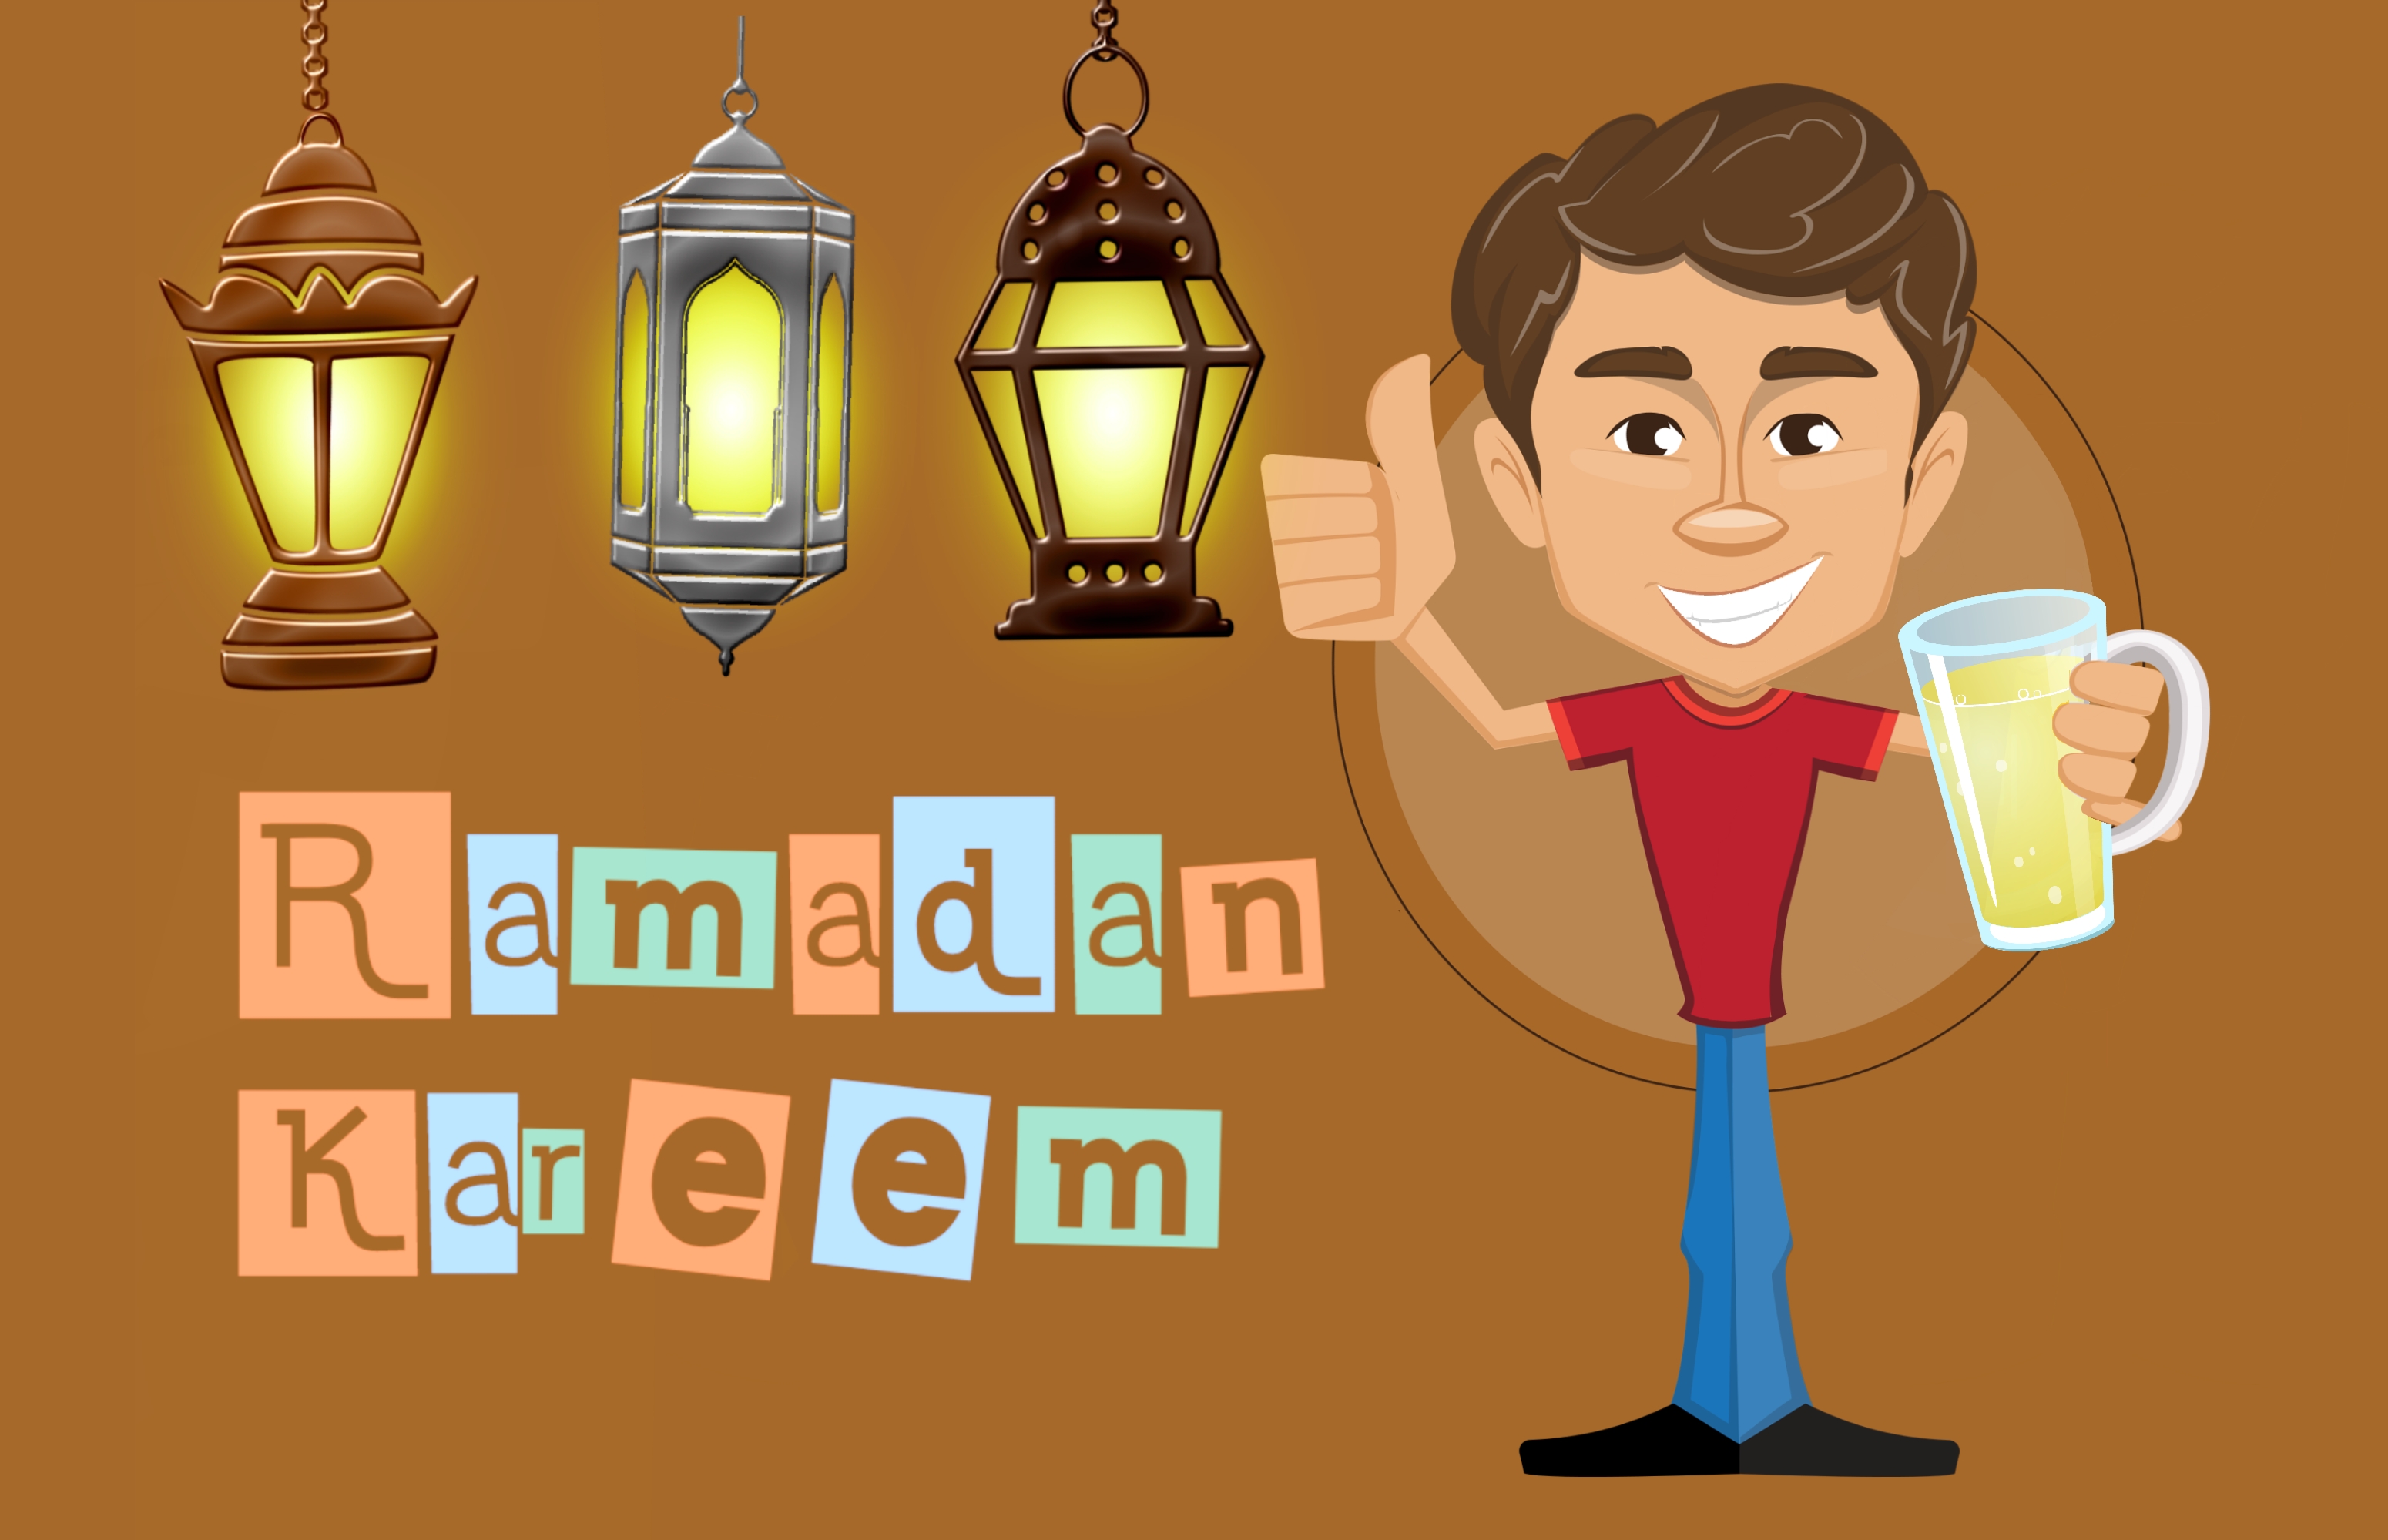
iftar, suhoor, ramadan, kareem, juice, fruit, fanoos, mubarak, drink, healthy, organic, sweet, happy, refreshment, tasty, nutrition, traditional, syrup, culture, arabian, break, dates, fasting, holy, moslem, cartoon, yellow, illustration, lighting, facial hair, art, smile, clip art